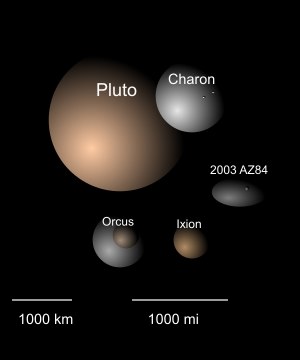
Plutino
Nogle af de først kendte plutinoer sammenlignet i størrelse, albedo og farve
En plutino er et trans-neptunsk objekt, der er i 2:3 baneresonans med Neptun. For hver to omløb om Solen som en plutino foretager, har Neptun 3 omløb. Plutinoer er navngivet efter Pluto, hvis kredsløb om solen er i samme resonans med Neptun. Navnet henviser alene til baneresonansen og refererer ikke til andre karakteristika. Begrebet omfatter Pluto og en en række andre objekter i Kuiperbæltet.